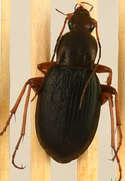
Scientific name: Chlaenius aestivus
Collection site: Smithsonian Conservation Biology Institute NEON (SCBI), plot SCBI_008